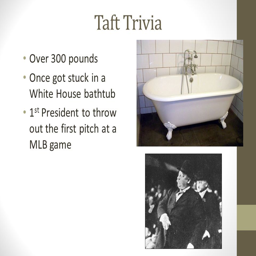
over pounds once got stuck in a bathtub st president to throw out the first pitch at a game